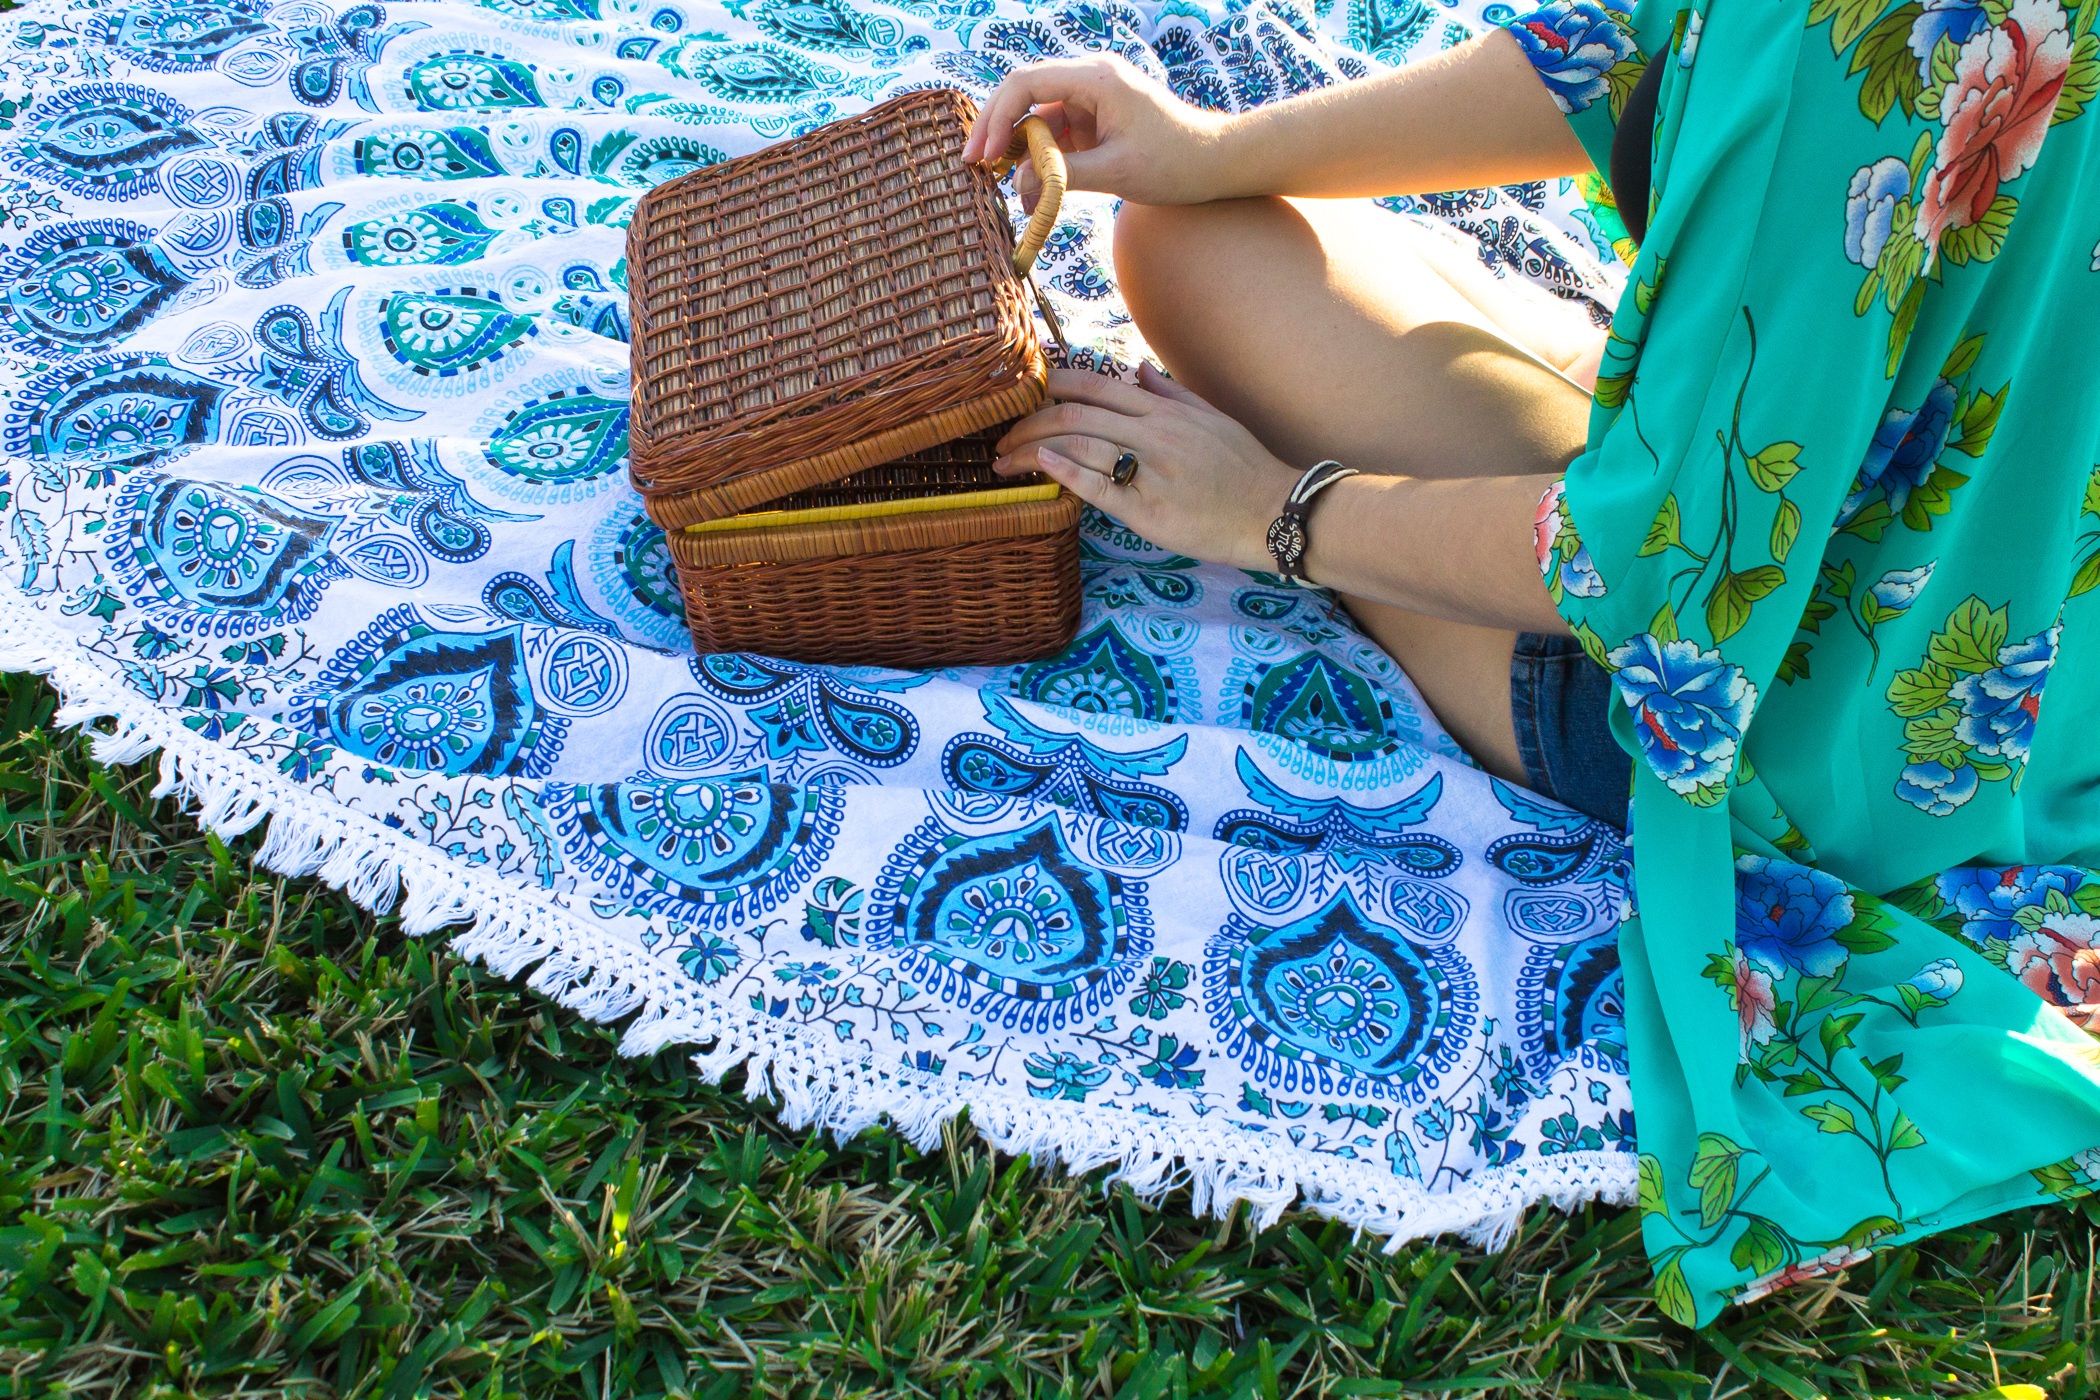
pattern, green, blue, clothing, aesthetic, textile, picnic, art, dress